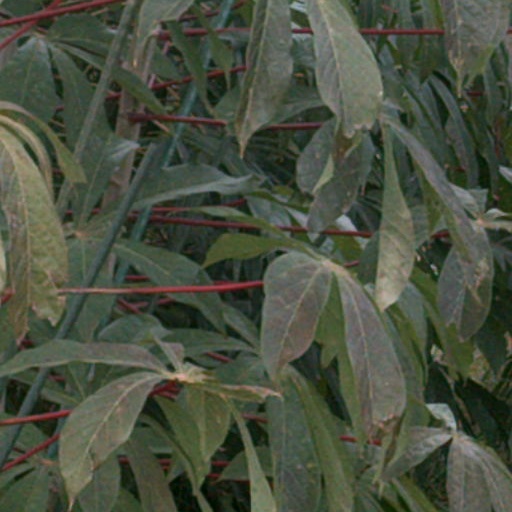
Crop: cassava